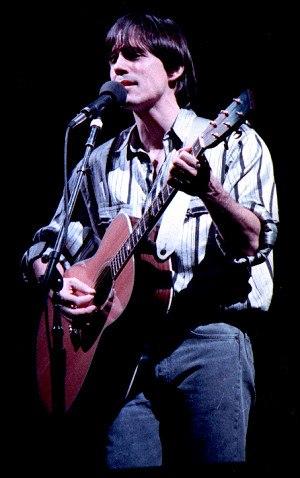
Jackson Browne, né le 9 octobre 1948 à Heidelberg, est un auteur-compositeur-interprète américain de rock.